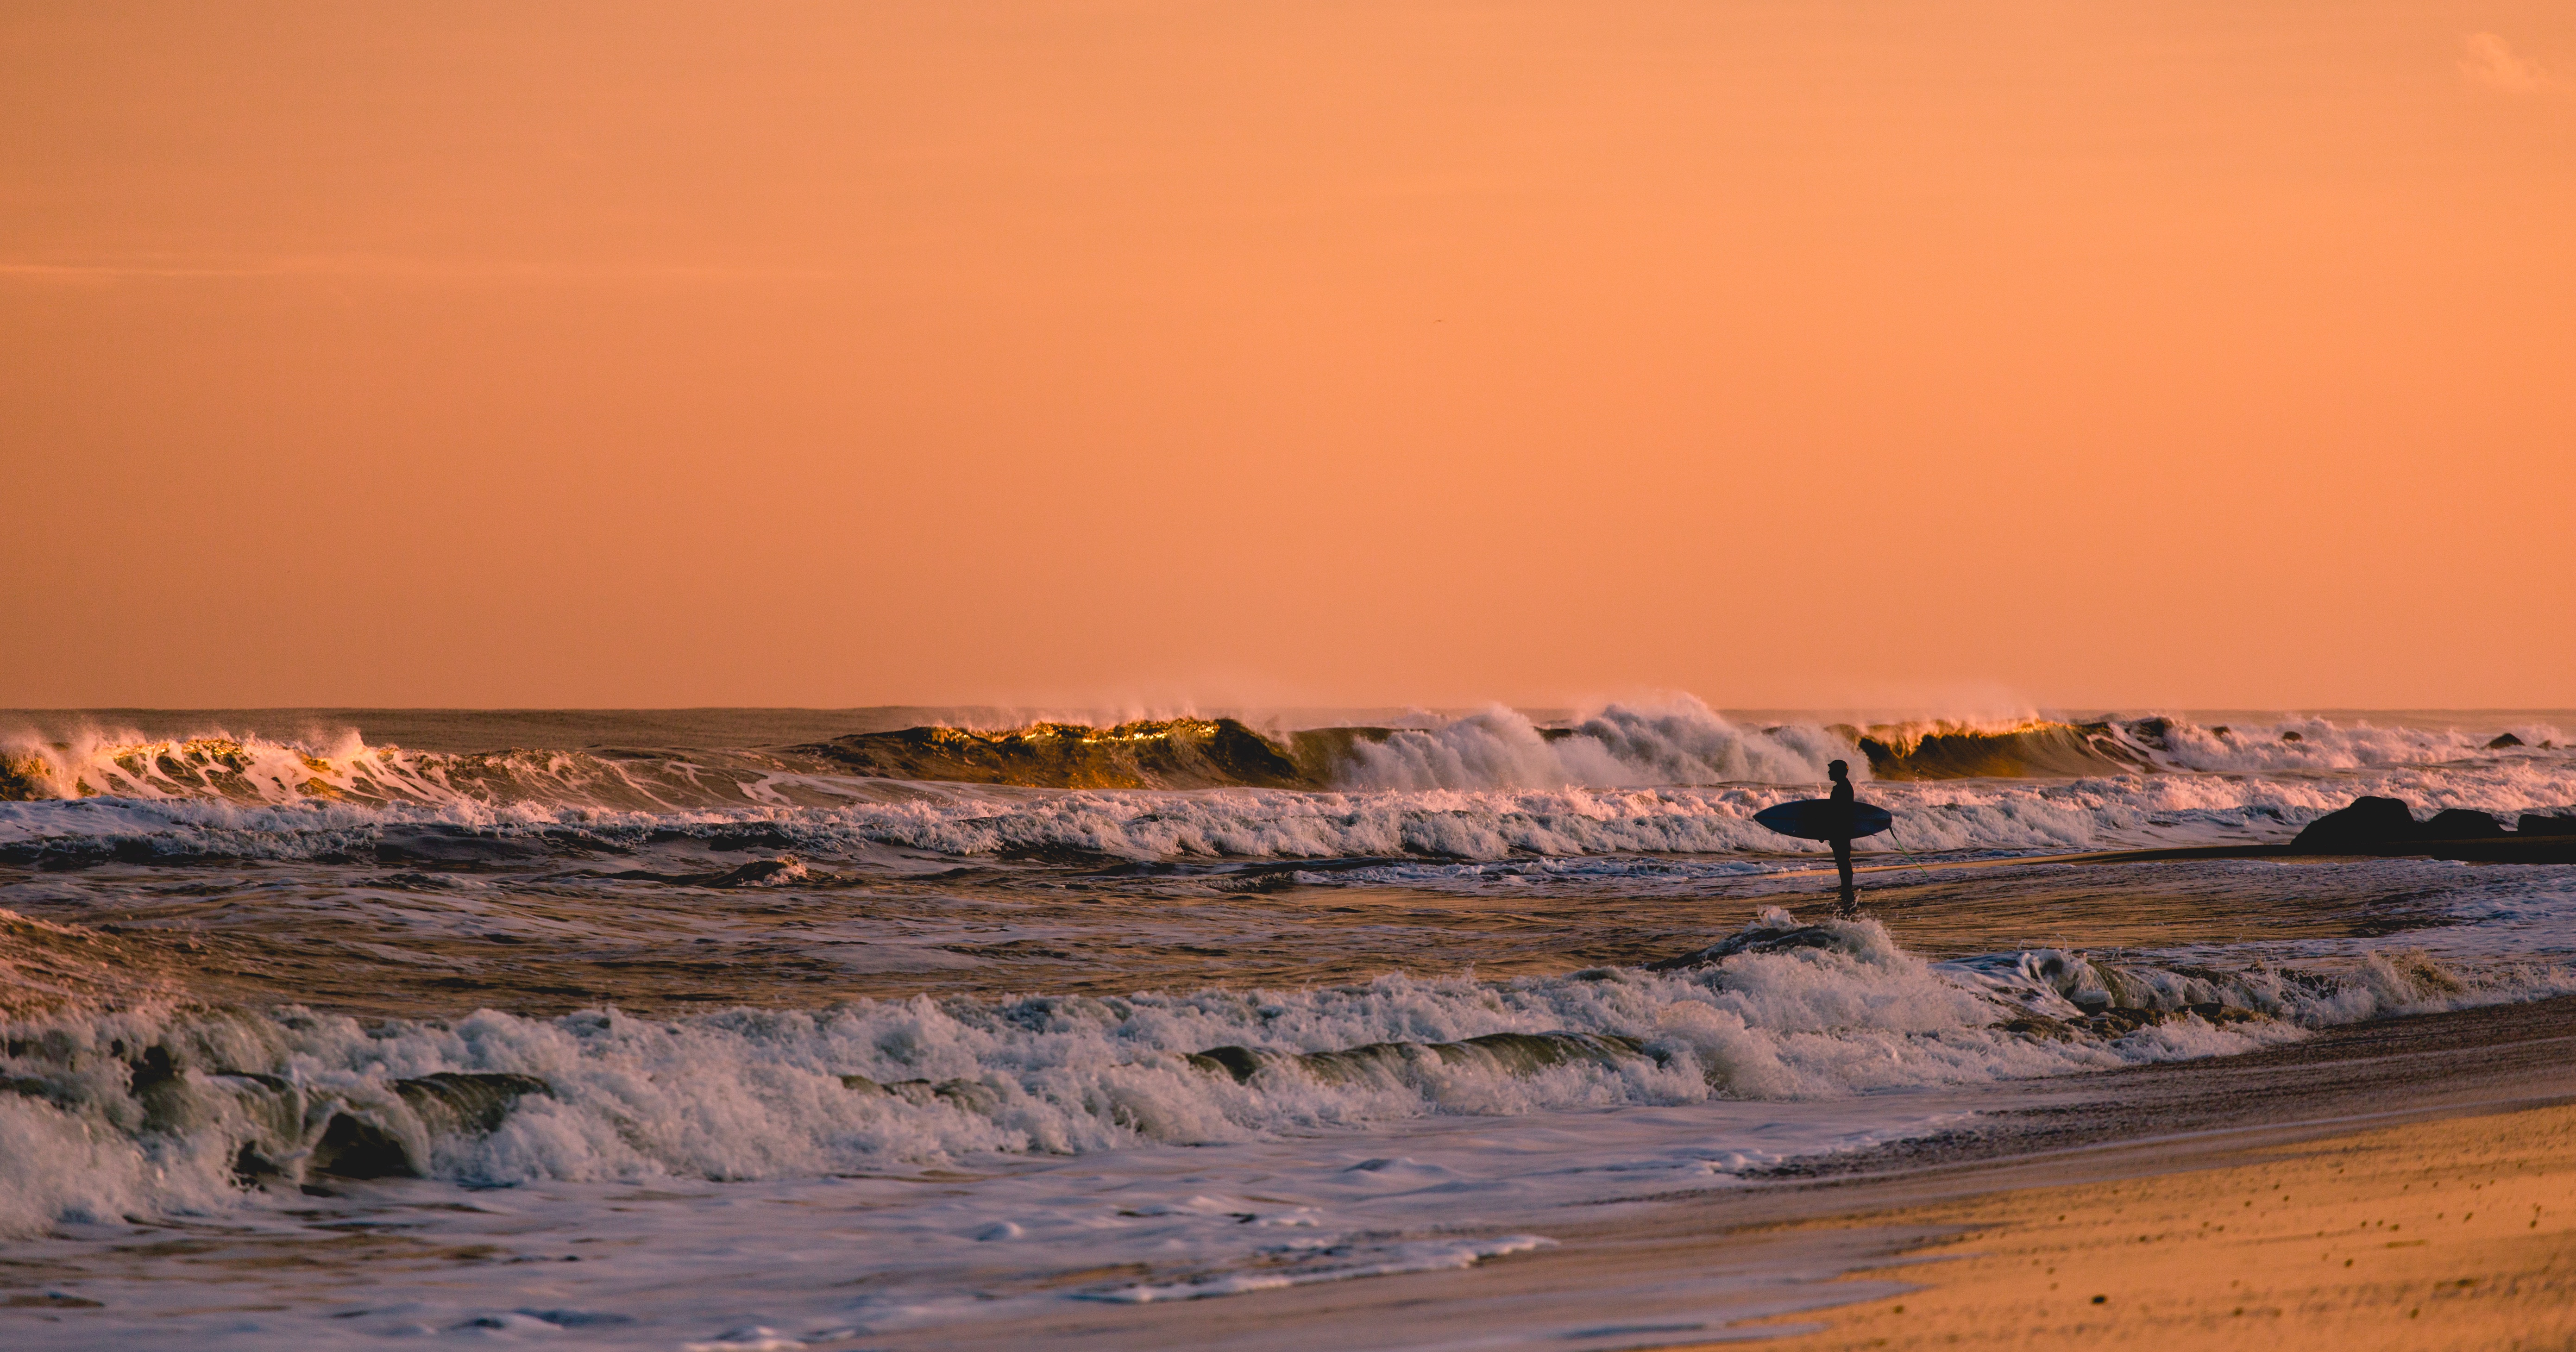
beach, sea, coast, sand, rock, ocean, horizon, sunrise, sunset, morning, shore, wave, dawn, cliff, dusk, evening, bay, terrain, body of water, cape, wind wave